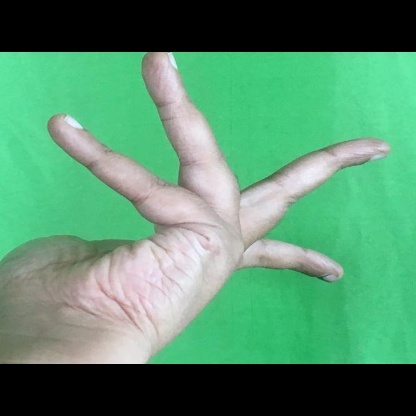
Mudra: Alapadmam